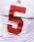
Number: 5